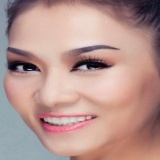
ca sĩ Thu Minh